Diablo IV

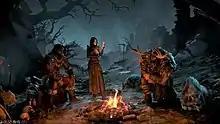
The Barbarian, Sorcerer, and Druid classes in the game's demo

Six classes have been announced. The Barbarian, Sorcerer, and Druid were announced at BlizzCon 2019, while a fourth, the Rogue, was announced at BlizzCon 2021. A fifth class, the Necromancer, was announced in 2022. A sixth class, the Spiritborn, comes with the expansion pack, "", which was released in 2024.